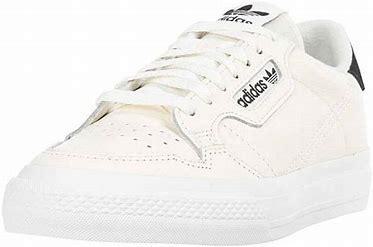
Brand: Adidas
Model: Continental Vulc